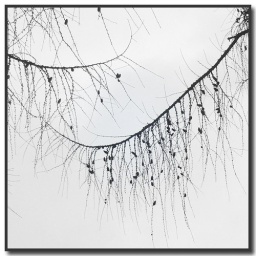
Looking up - the end branches of a tree looked like black eyelashes against the grey winter sky